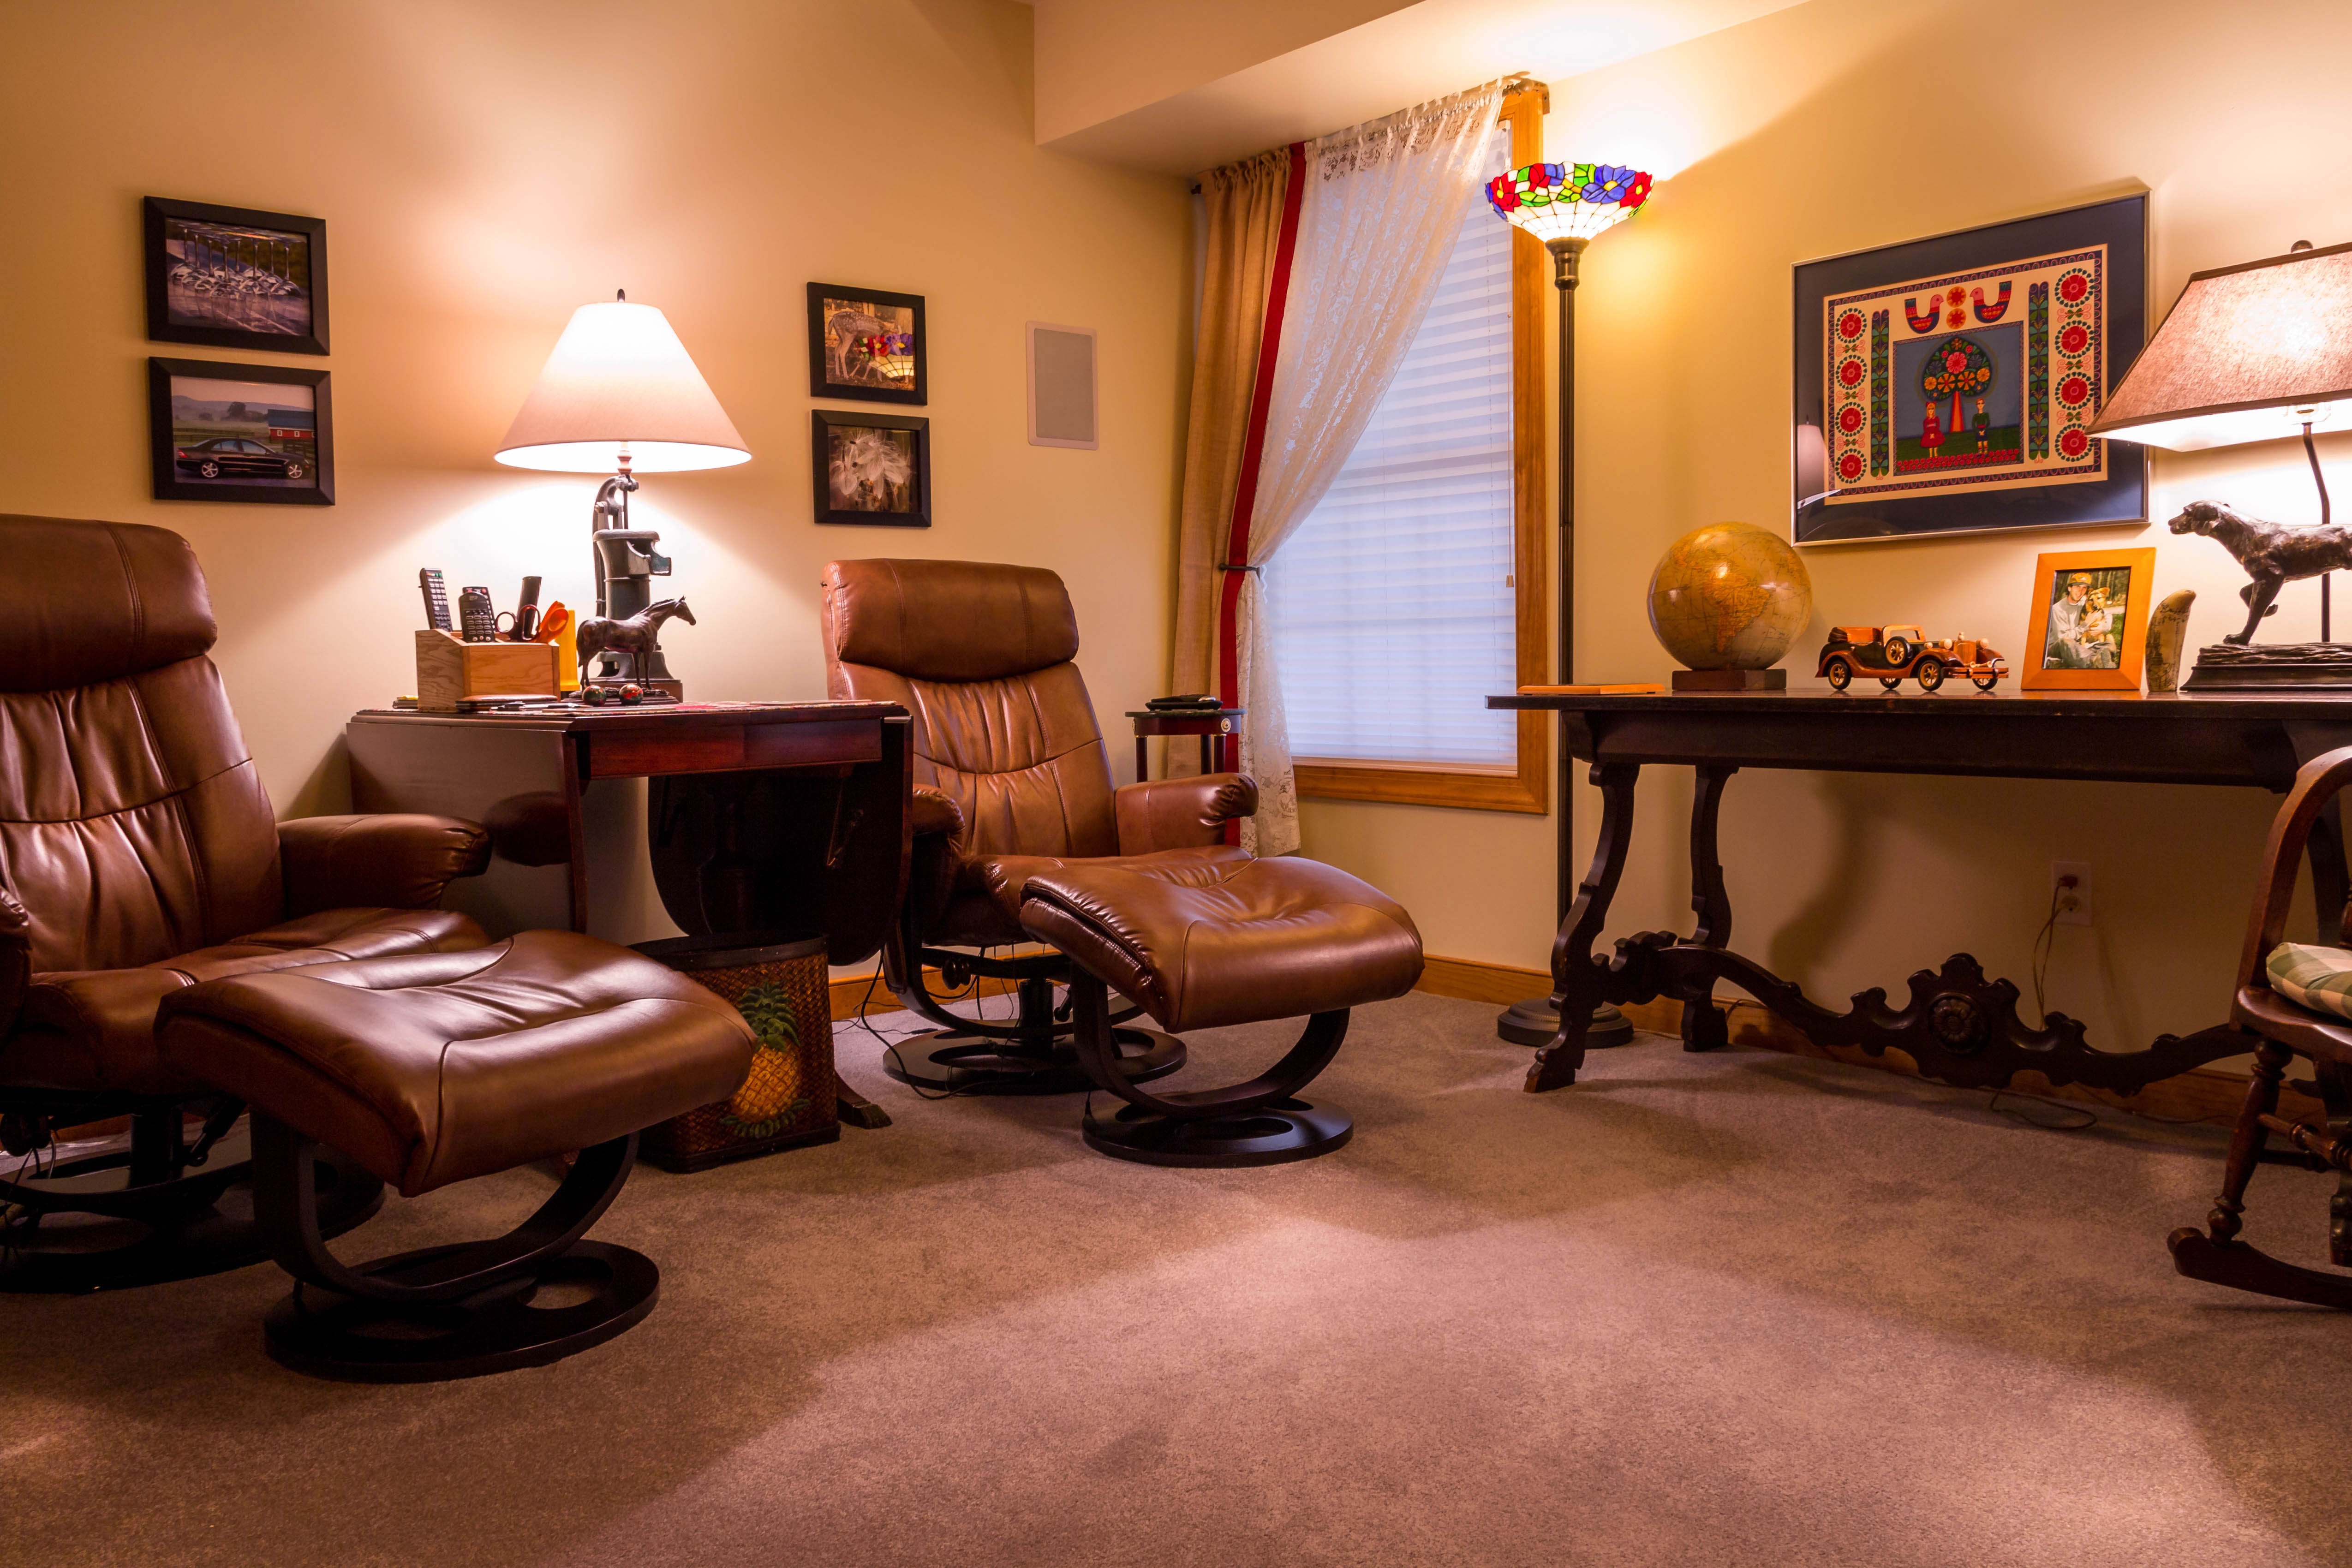
floor, seating, footstool, window, home, relax, cottage, property, living room, furniture, room, globe, interior design, chairs, lamps, carpet, comfort, curtains, estate, suite, ottoman, real estate, tv room, recreation room, eames chairs, foot rest, sofa table, antique table, drop leave table, art nouveau table, home theatre